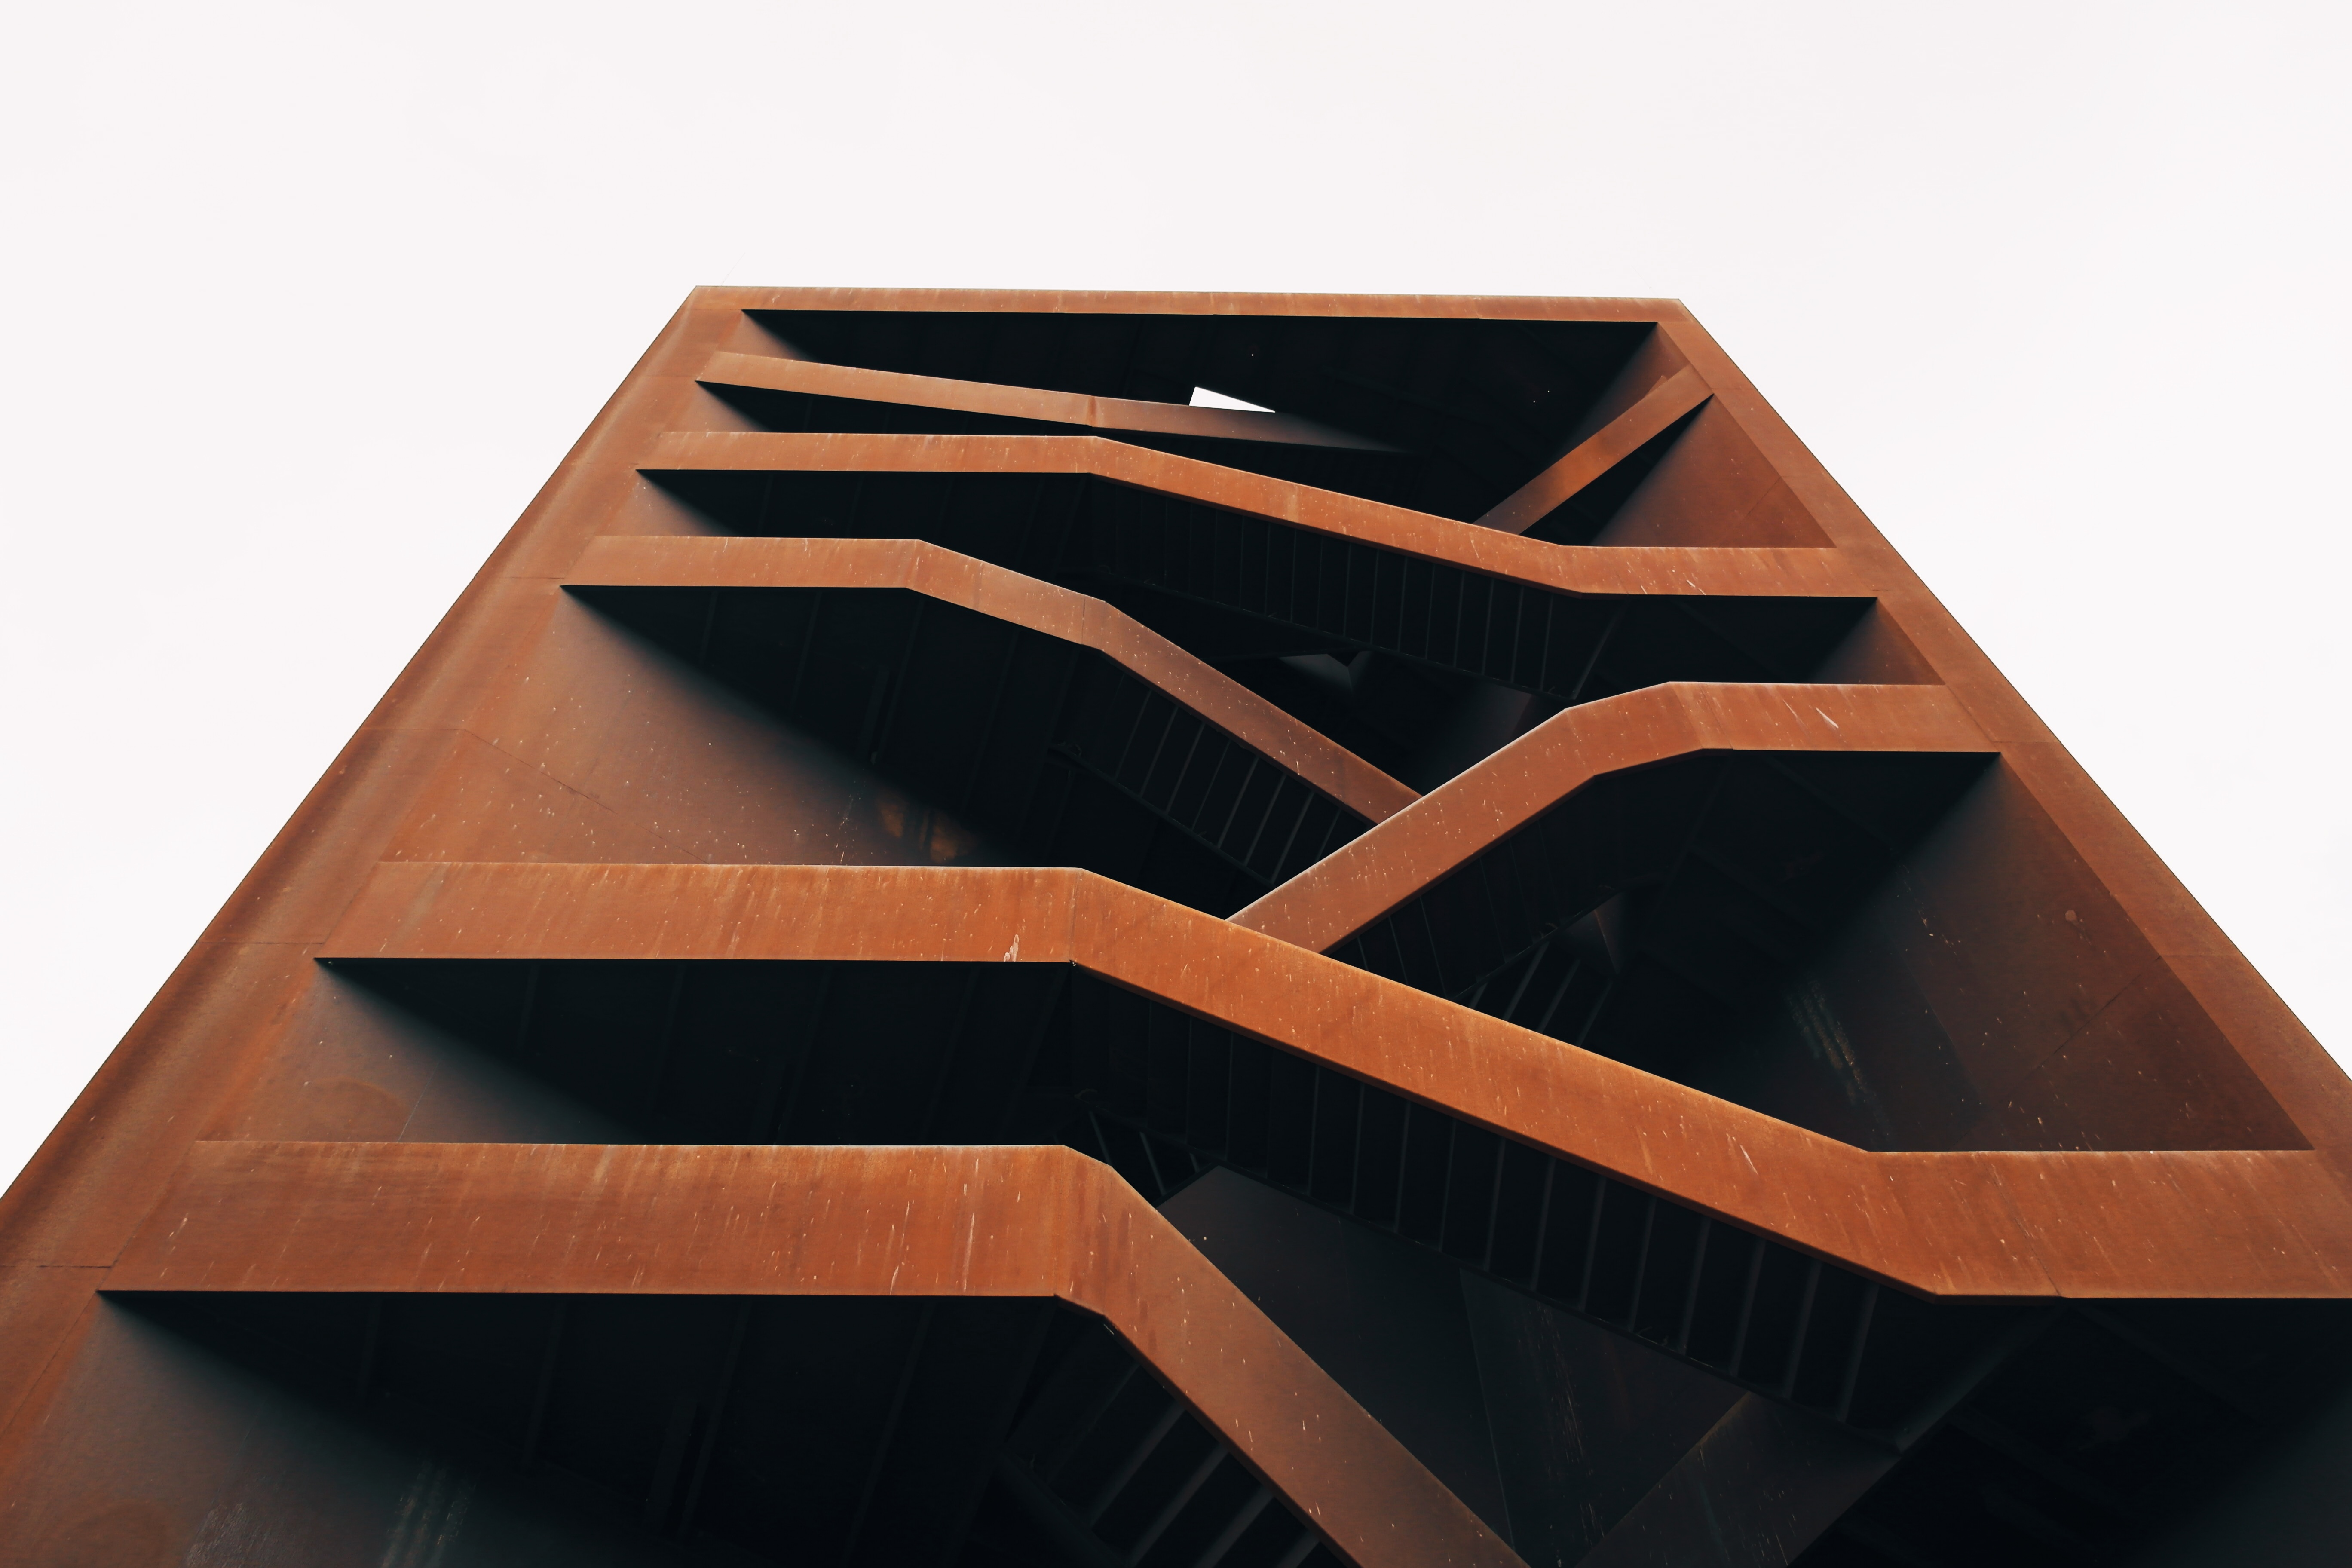
table, architecture, wood, building, staircase, box, furniture, stairs, plywood